Polistes pacificus

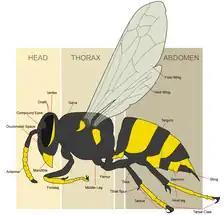
Wasp morphology

"P. pacificus" builds nests that are relatively small and made of paper. These nests are most likely to be found in areas of low second-growth vegetation, and are often sheltered by large leaves. The nests, which hang from a plant supported by one or more pedicels, are made up of a single comb of hexagonal cells and do not have an envelope. "Polistes" produce the water-resistant paper used to make nests by gathering wood fiber and other plant matter and combining it with saliva.